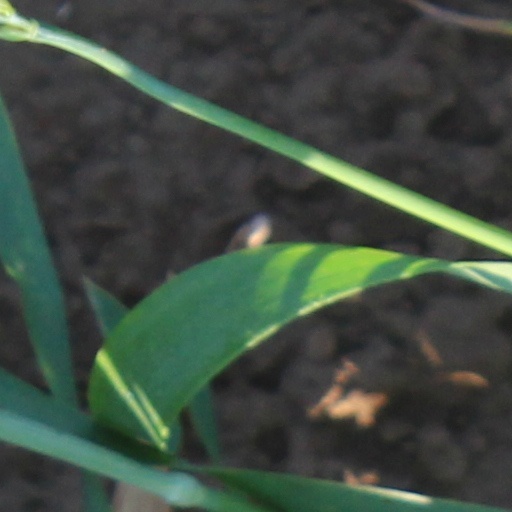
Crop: wheat